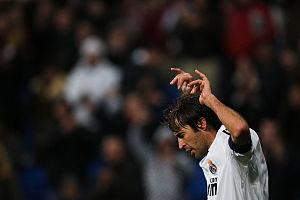
Raúl González Blanco dit Raúl, né le 27 juin 1977 à Madrid, est un footballeur international espagnol qui évolue au poste d'attaquant. Il est actuellement l’entraîneur du Real Madrid Castilla.